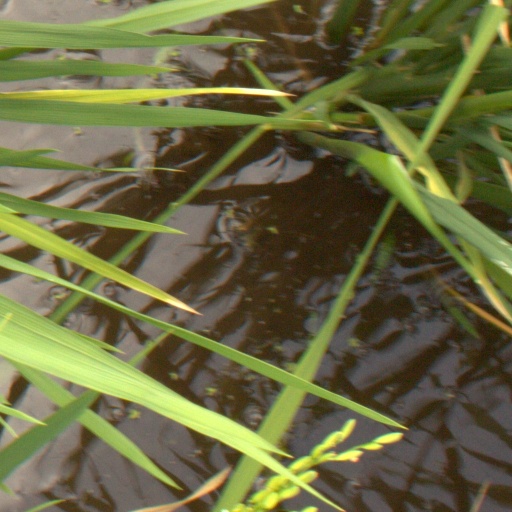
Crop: rice